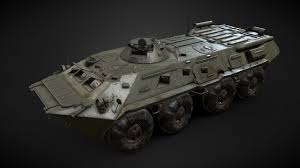
Label: BTR